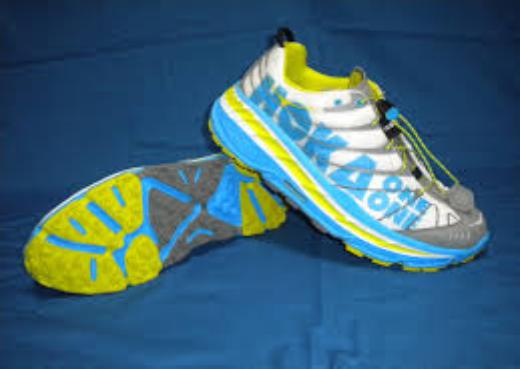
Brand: Hoka One One
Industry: Clothes